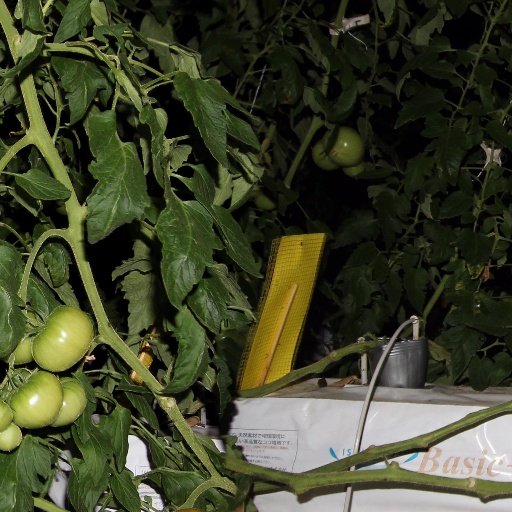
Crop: tomato